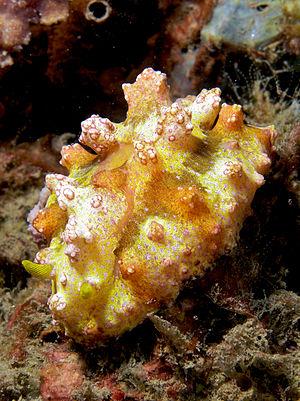
Les Phyllidiopsis forment un genre de mollusques nudibranches de la famille des Phyllidiidae.
Les Phyllidiidae sont une famille de mollusques de l'ordre des nudibranches.